Ingvald Smith-Kielland

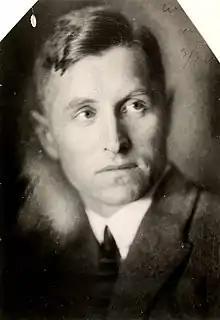
Ingvald Smith-Kielland, c. 1933

Ingvald Marillus Emil Smith-Kielland (9 August 1890 – 29 January 1984) was a Norwegian military officer, diplomat, sports official, and royal servant.